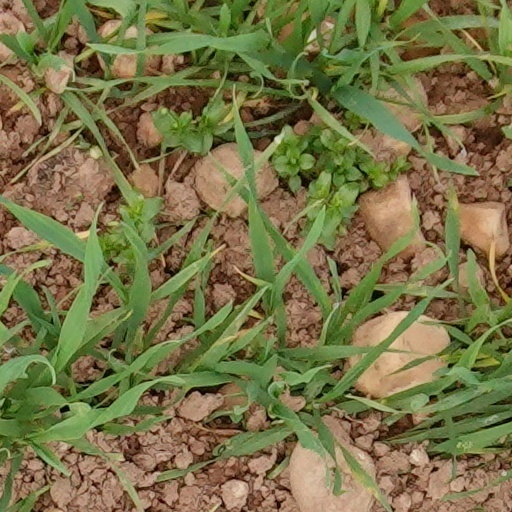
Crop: wheat